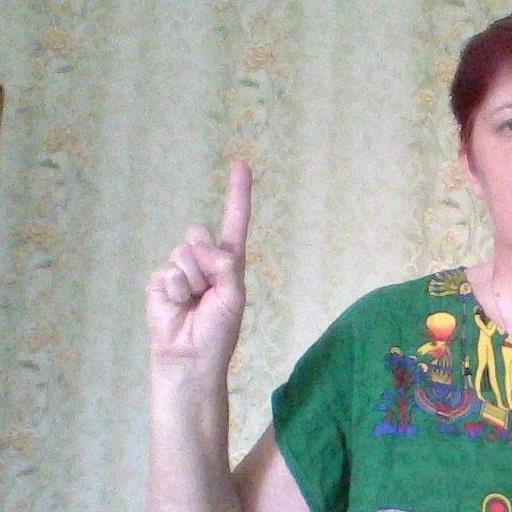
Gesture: one